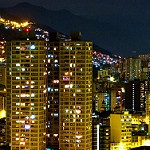
Label: buildings